Julia Roberts

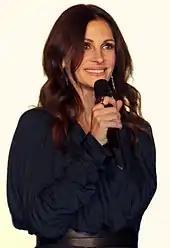
Roberts at the French premiere of "Eat Pray Love" in 2010

In 2010, Roberts played a U.S. Army captain on a one-day leave, as part of a large ensemble cast, in the romantic comedy "Valentine's Day", and starred as an author finding herself following a divorce in the film adaptation of "Eat Pray Love". While she received $3 million up front against 3 percent of the gross for her six-minute role in "Valentine's Day", "Eat Pray Love" had the highest debut at the box office for Roberts in a top-billed role since "America's Sweethearts". She appeared as the teacher of a middle-aged man returning to education in the romantic comedy "Larry Crowne", opposite Tom Hanks, who also served as the director. The film was poorly received by critics and audiences, although Roberts's comedic performance was praised. In "Mirror Mirror" (2012), the Tarsem Singh adaptation of "Snow White", Roberts portrayed Queen Clementianna, Snow White's evil stepmother, opposite Lily Collins. Peter Travers of "Rolling Stone" felt that she tried "way too hard" in her role, while Katey Rich of "Cinema Blend" observed that she "takes relish in her wicked [portrayal] but could have gone even further with it". "Mirror Mirror" made $183 million globally.